TVR Griffith 200

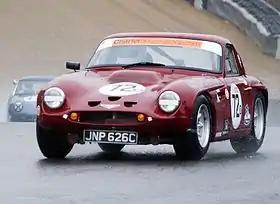
A TVR Griffith 200 at Brands Hatch

The TVR Griffith 200 (or Griffith Series 200) was a lightweight fibreglass-body sports car. In the United States, the make was Griffith and the model was Griffith Series 200, whilst the United Kingdom the make was TVR and the model was Griffith 200.